Kassel

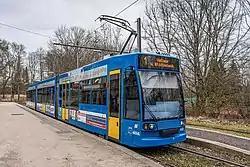
A tram in Kassel

Kassel has seven tram lines (1, 3, 4, 5, 6, 7, 8), with trams arriving usually every 15 minutes. The city also operates a light rail Stadtbahn network called "RegioTram" using Regio Citadis low-floor trams which run on both tram and main line railway tracks with three lines (RT1, RT4, RT5). Moreover, a number of low-floor buses complete the Kassel public transport system. The introduction of low-floor buses led to the development of the Kassel kerb which improves the accessibility at bus stops.